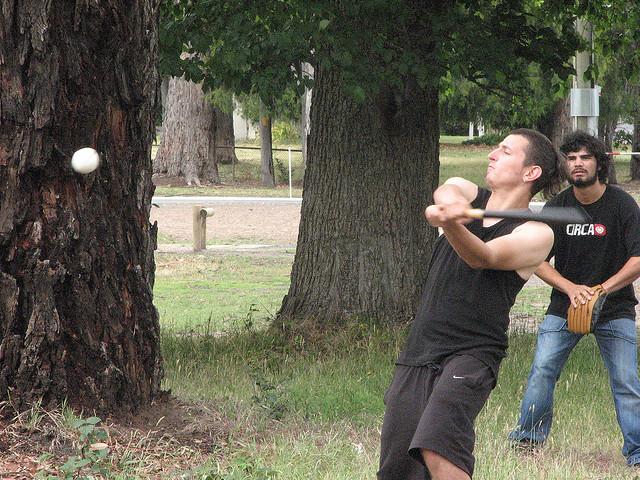
a man swinging a baseball bat at a baseball.